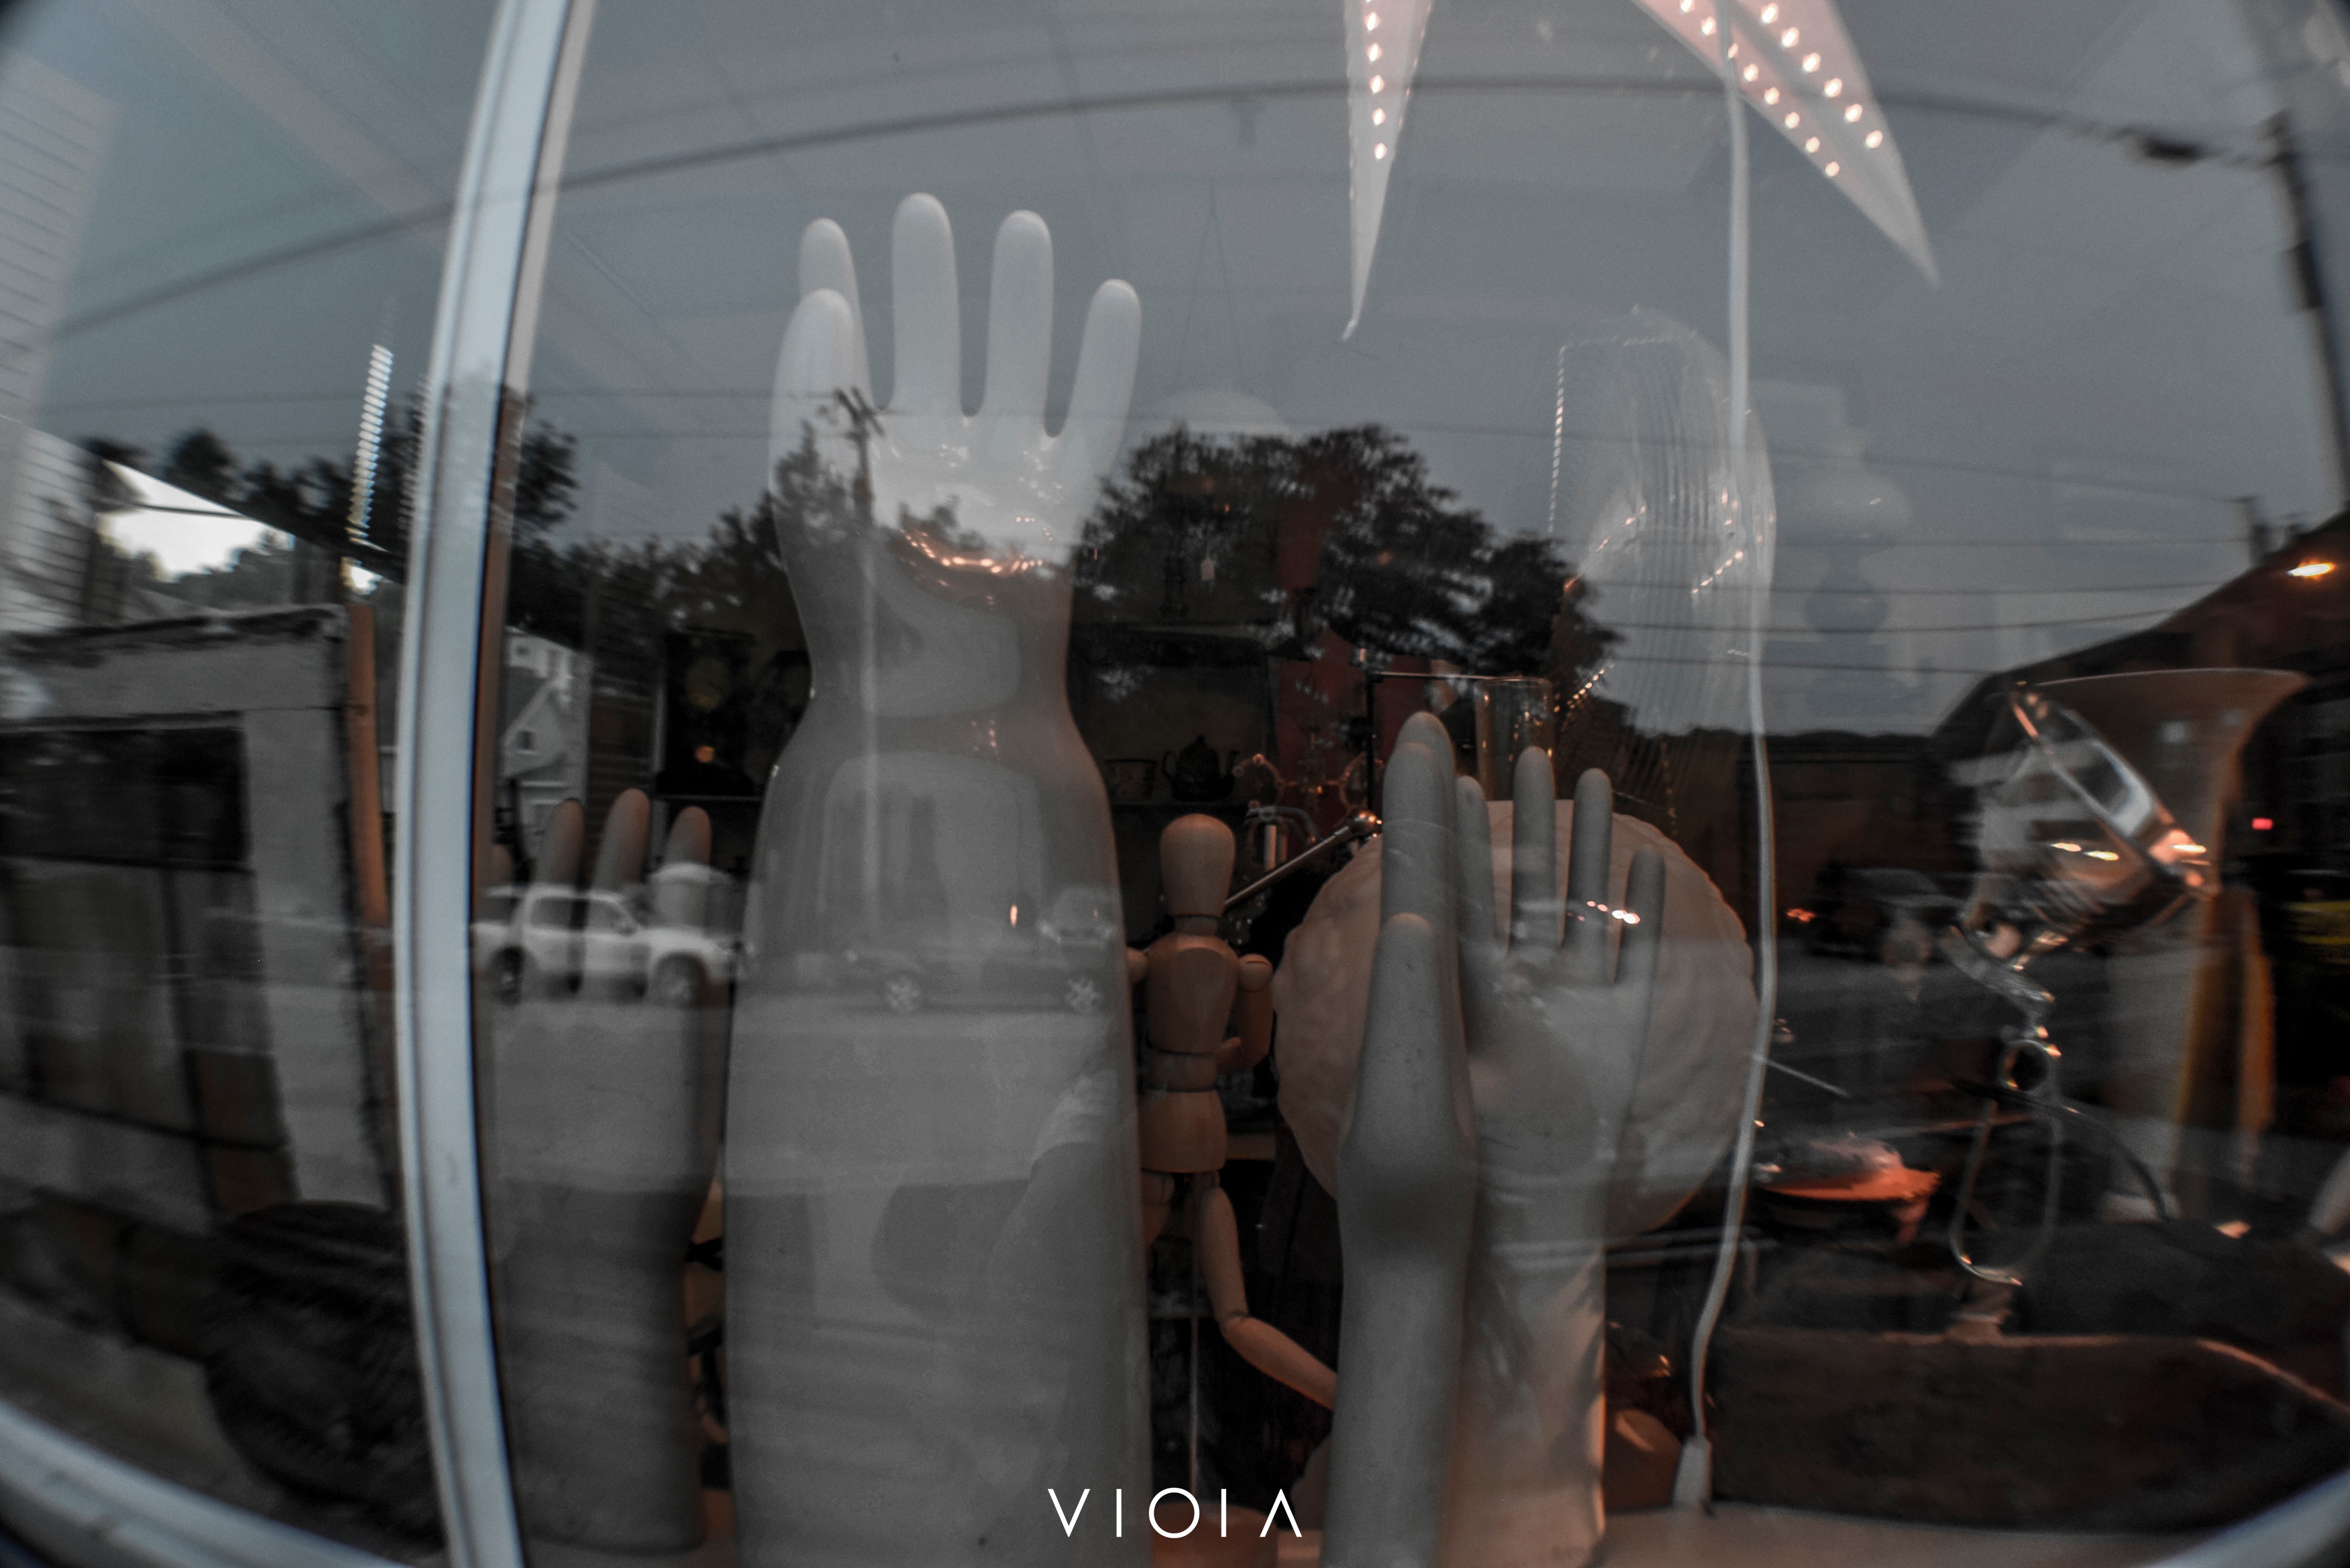
vehicle